History of smoking

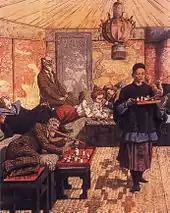
An illustration of an opium den on the cover of "Le Petit Journal", July 5, 1903

Around 1600, French merchants introduced tobacco in what is now Gambia and Senegal. At the same time, caravans from Morocco brought tobacco to the area around Timbuktu, and the Portuguese brought the commodity (and the plant) to southern Africa. This established the popularity of tobacco throughout all of Africa by the 1650s. Imported tobacco and tobacco pipes became prized and valuable trading goods and were both quickly absorbed into African cultural traditions, rituals, and politics. The practice spawned a rich artistic tradition of decorated pipes of wood, ceramics, and eventually metal in an endless variety of themes and motifs of all shapes and sizes.